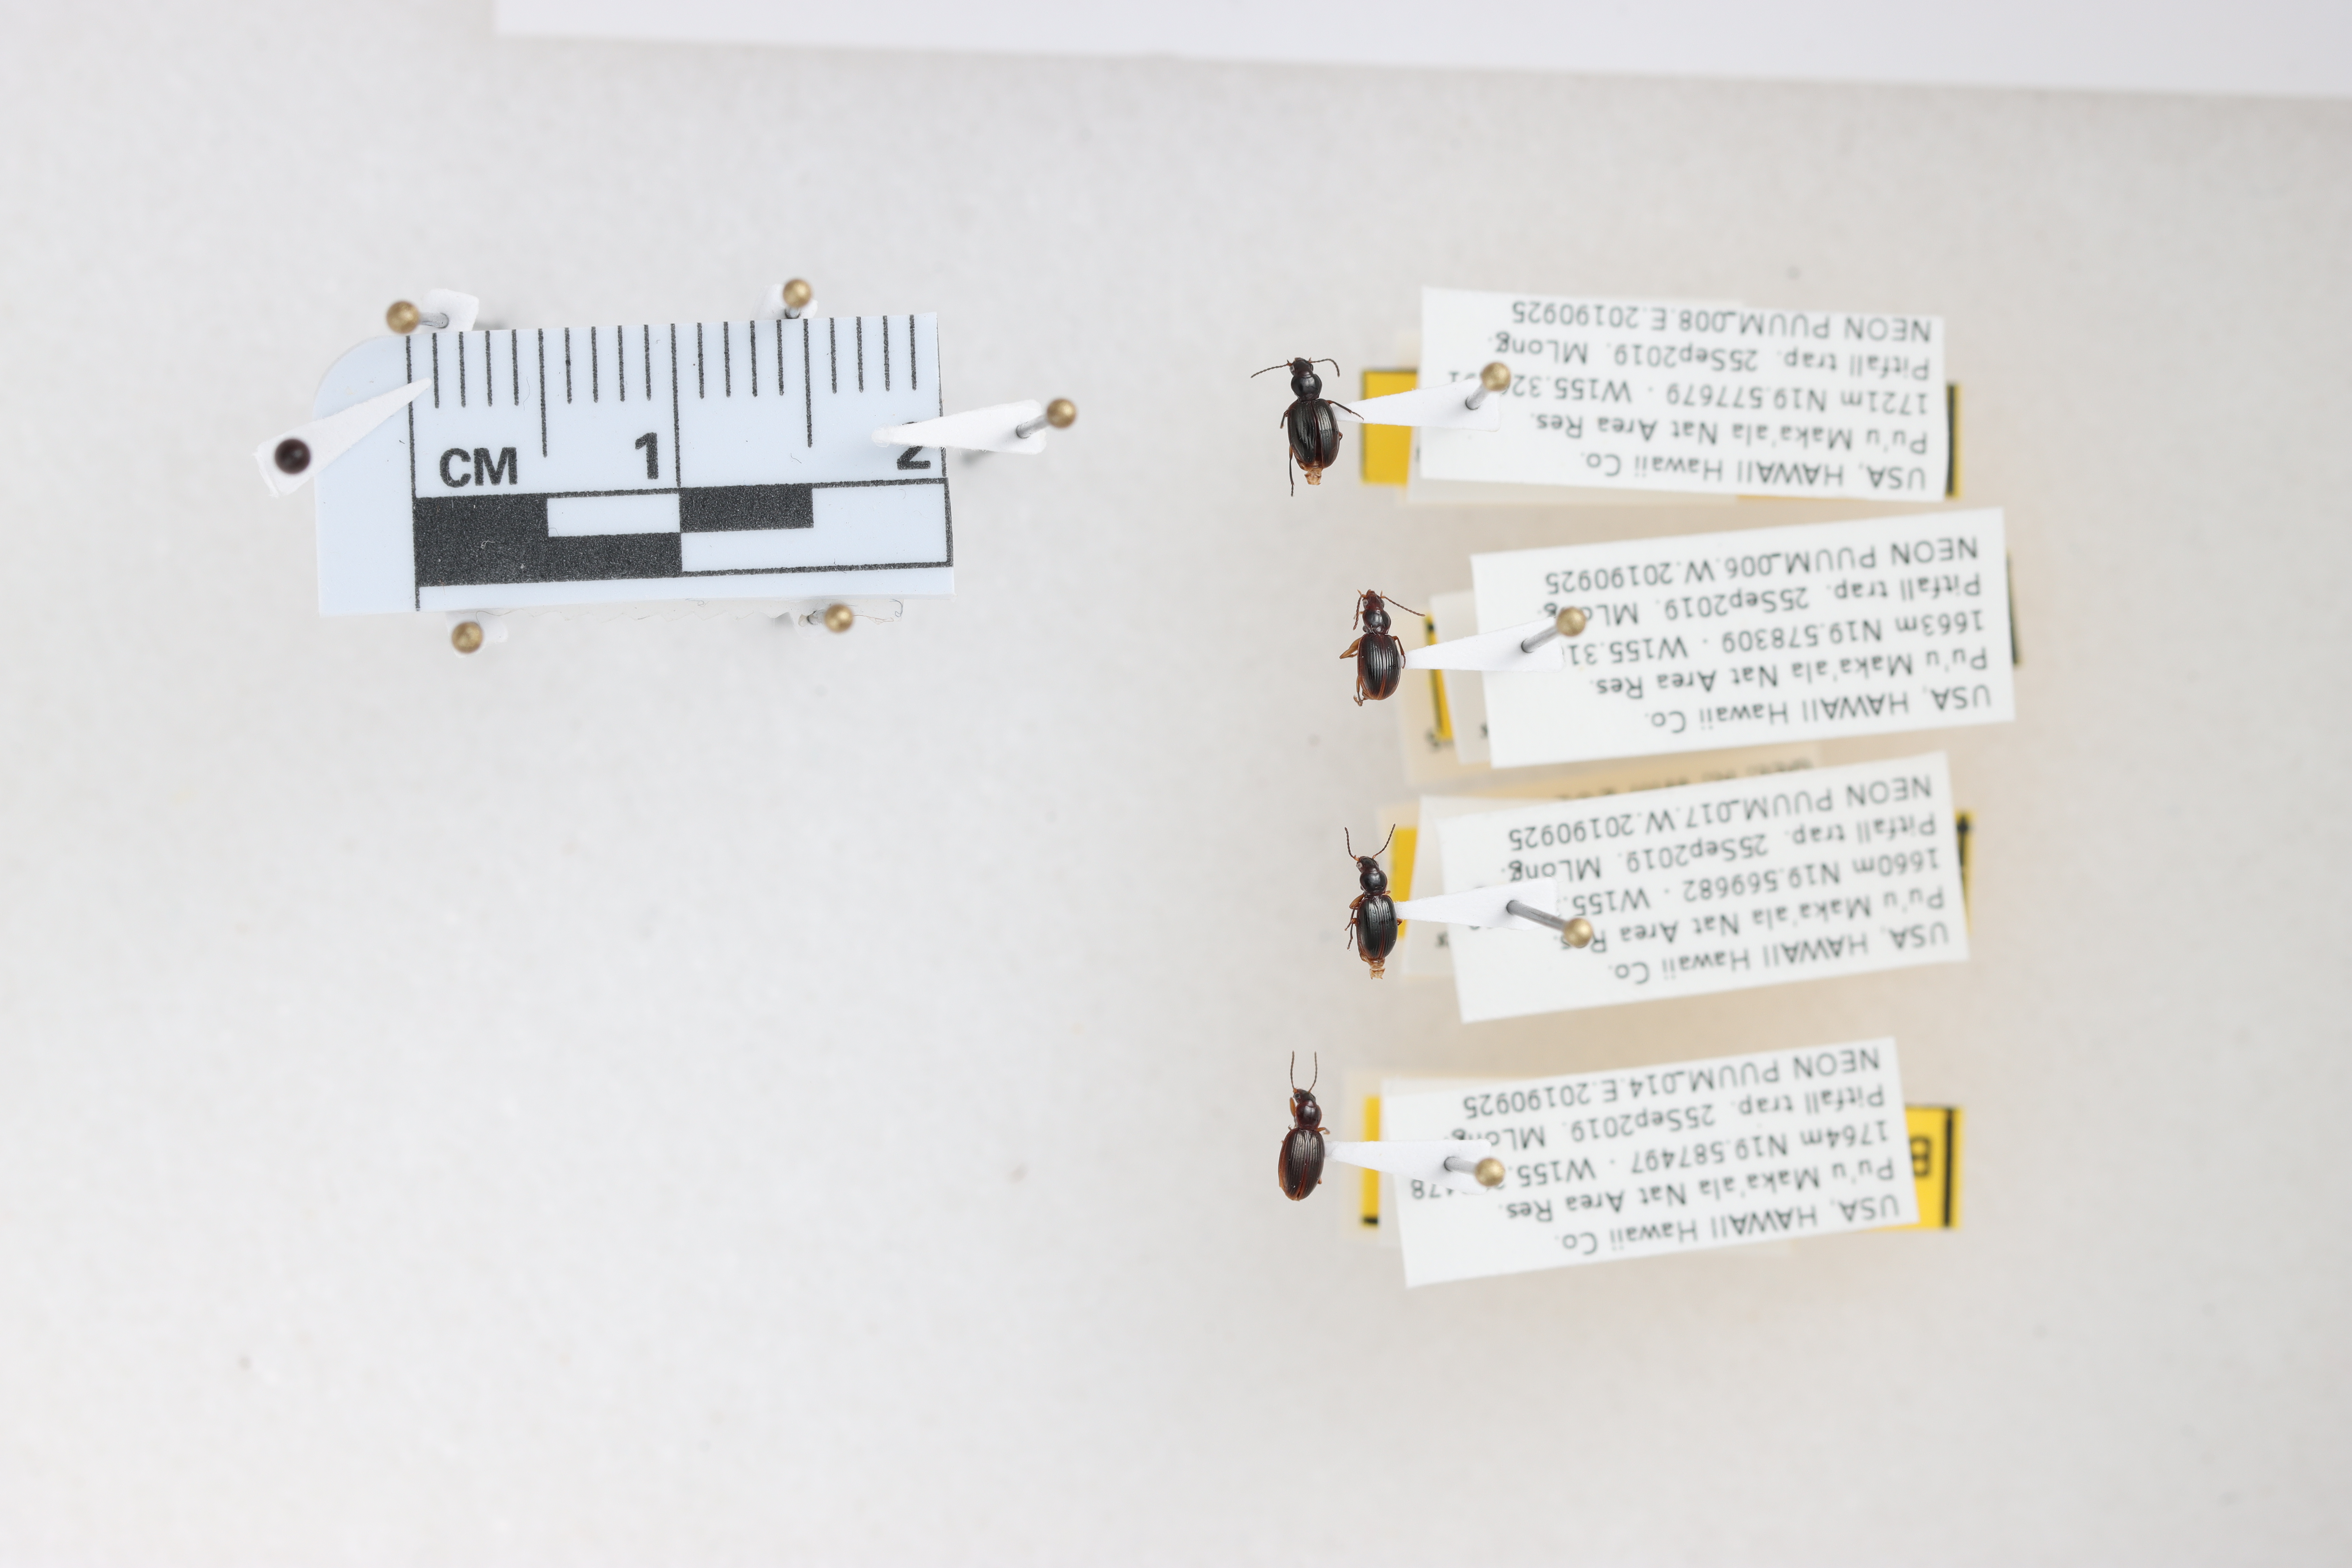
Beetle 1 — elytra length: 0.254 cm, elytra max width: 0.177 cm, basal pronotum width: 0.072 cm

Beetle 2 — elytra length: 0.243 cm, elytra max width: 0.16 cm, basal pronotum width: 0.075 cm

Beetle 3 — elytra length: 0.222 cm, elytra max width: 0.145 cm, basal pronotum width: 0.07 cm

Beetle 4 — elytra length: 0.256 cm, elytra max width: 0.162 cm, basal pronotum width: 0.076 cm